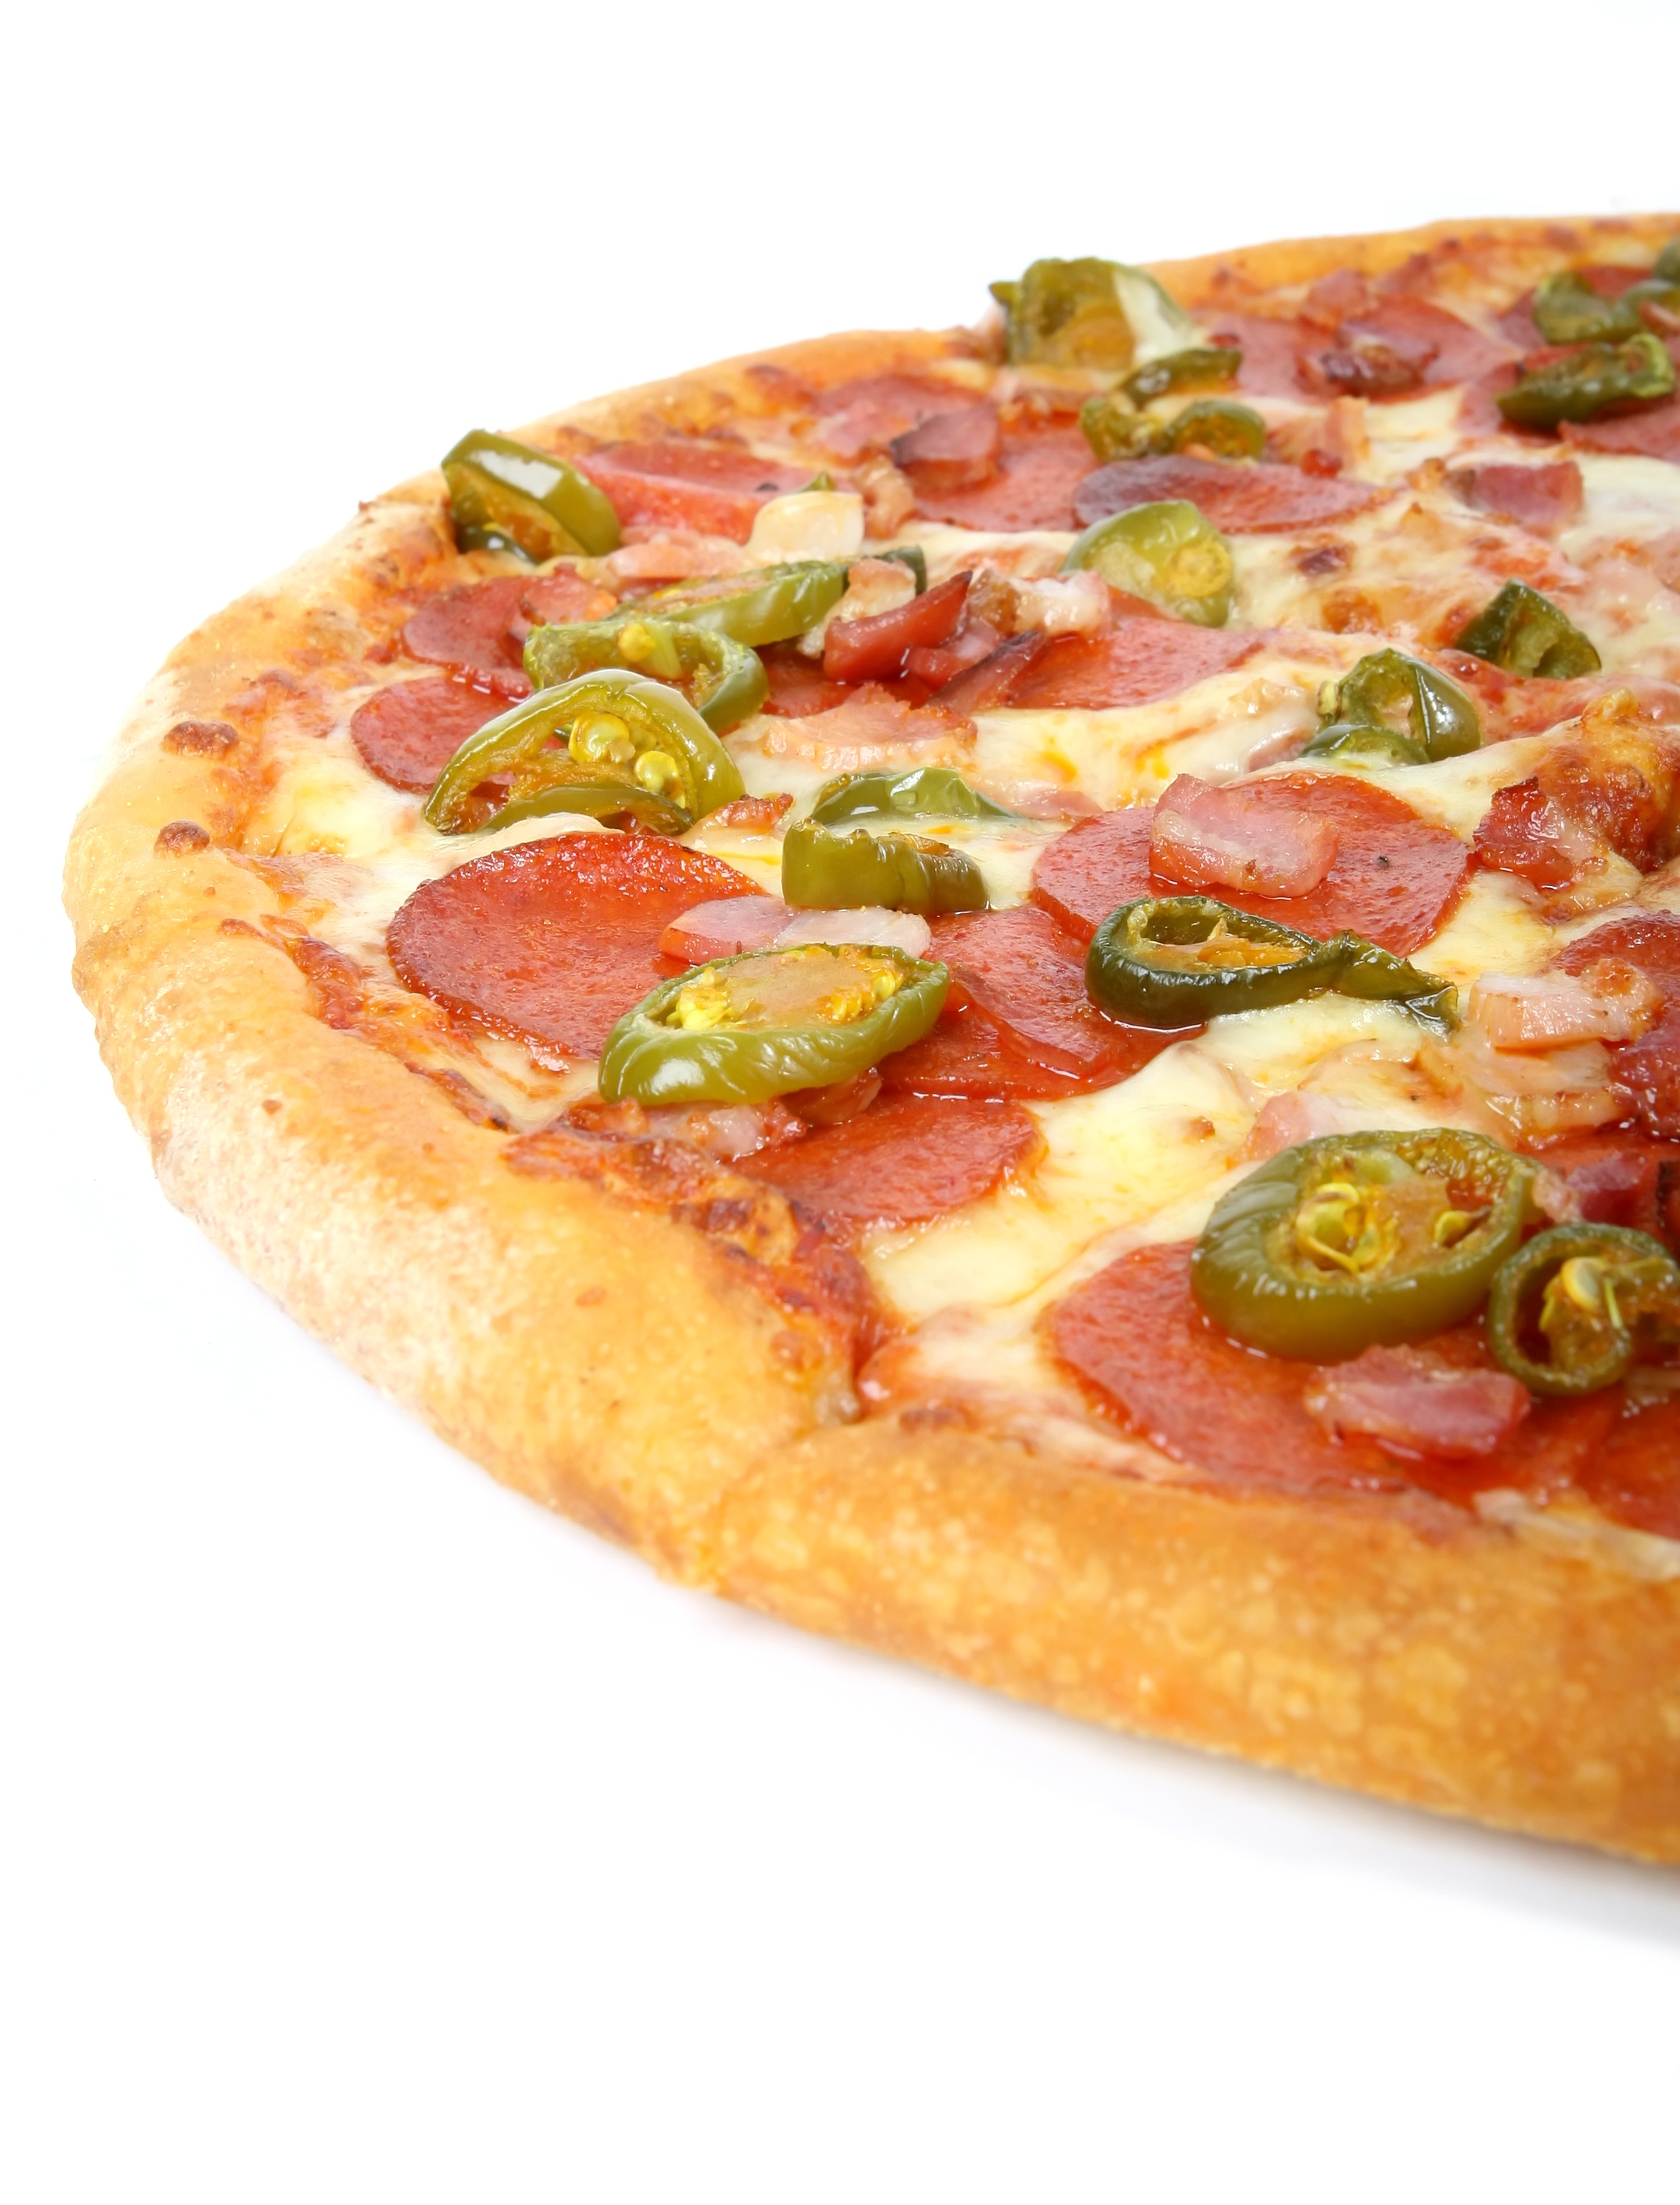
white, restaurant, isolated, summer, orange, dish, food, green, pepper, red, macro, natural, fresh, weight, yellow, healthy, meat, cuisine, bread, slice, health, dough, pizza, cheese, tomato, prosciutto, sausage, salami, pepperoni, bacon, american, nutrition, hot, spices, spicy, tomatoes, good, loss, diet, herbs, ham, delivery, organic, grilled, mozzarella, cheesy, deliver, jalapeno, bruschetta, italian food, tarte flamb e, streaky, pizza cheese, european food, salt cured meat, sicilian pizza, wholesome